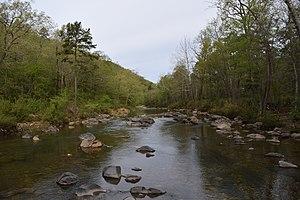
La rivière Little Missouri, surnommée « Little Mo », est une rivière des États-Unis qui coule dans l'État de l'Arkansas aux États-Unis et un affluent de l'Ouachita.